Operation Hooper

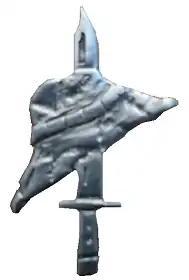
SADF Operation Hooper participation bar

The bridgehead survived, and the objective of clearing all of the Angolans from the east side of the river had still not been achieved. This concluded Operation Hooper. It was then succeeded by the brief Operation Packer.